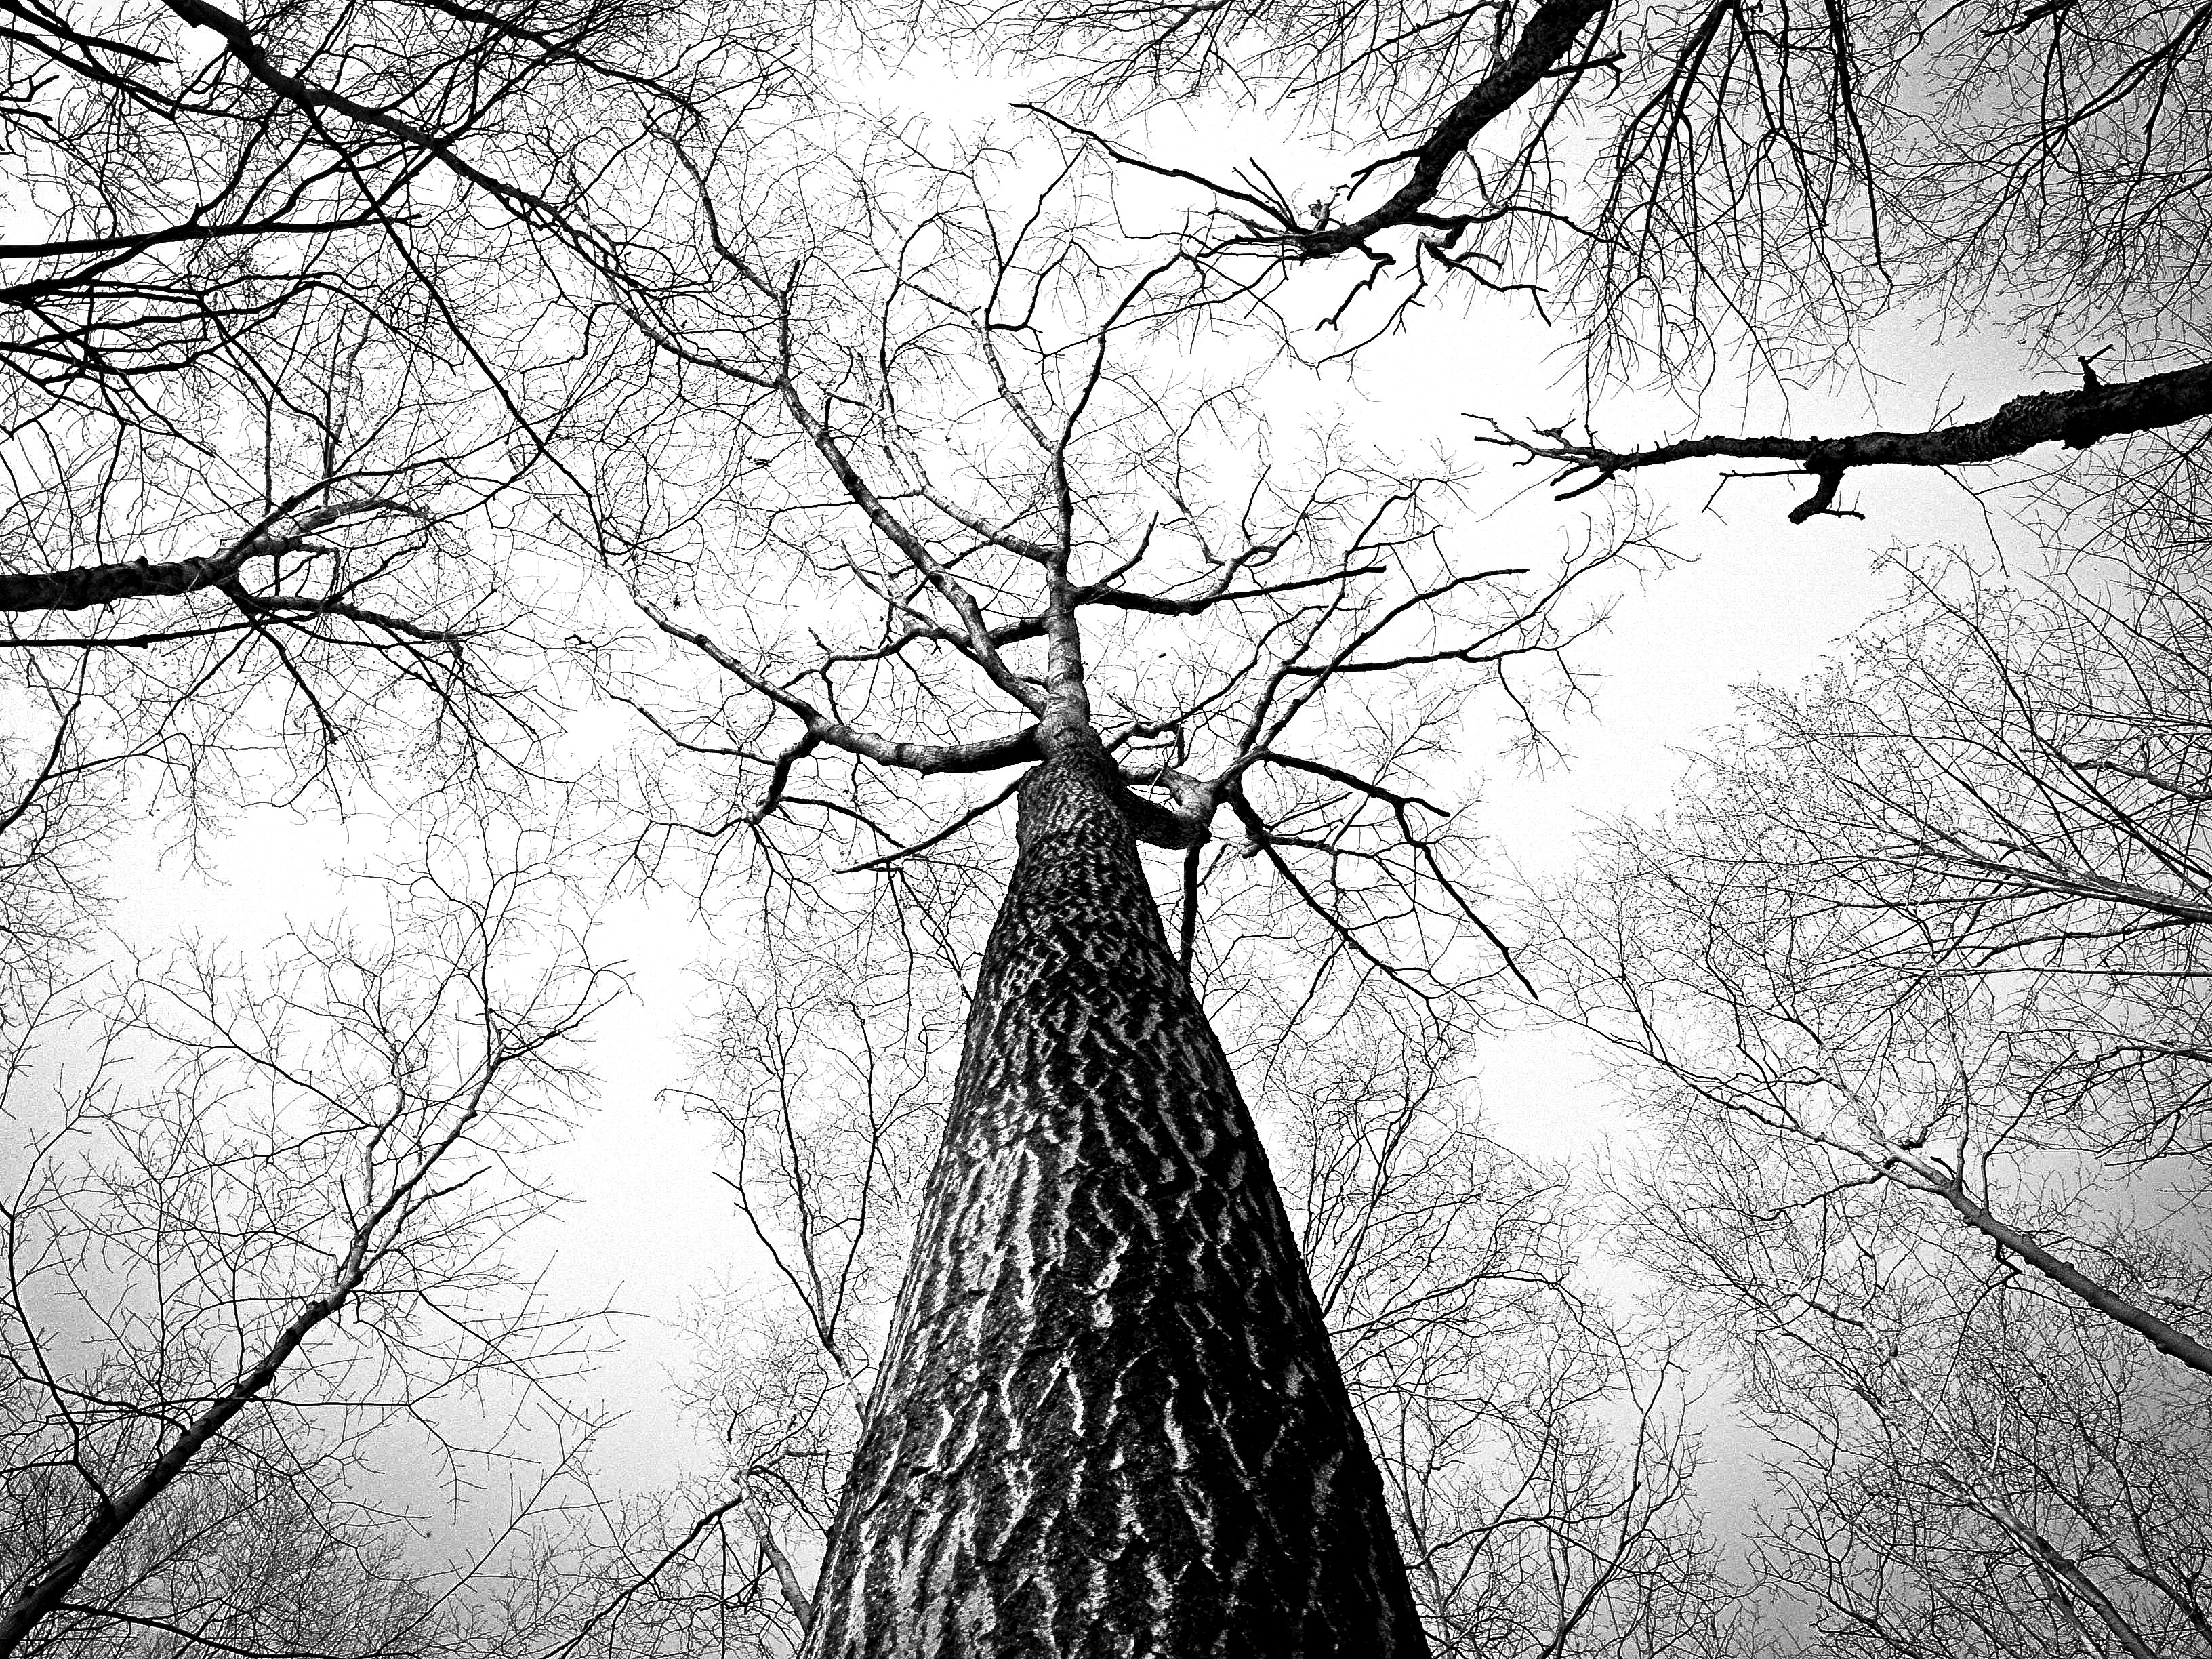
tree, nature, branch, winter, black and white, plant, trunk, bark, high, monochrome, twig, trees, twigs, woods, branches, tall, monochrome photography, atmospheric phenomenon, woody plant